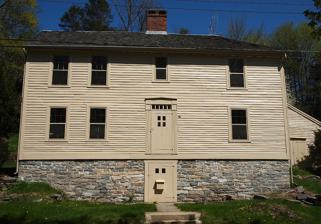
Building: Dr. Joshua Lathrop House
Country: United States of America
Year built: 1750
Historic house in Connecticut, United States United States historic place Dr. Joshua Lathrop House U.S. National Register of Historic Places U.S. Historic district Contributing property Show map of Connecticut Show map of the United States Location 377 Washington Street, Norwich, Connecticut Coordinates 41°32′48″N 72°5′18″W / 41.54667°N 72.08833°W / 41.54667; -72.08833 Area 2 acres (0.81 ha) Built 1750 Architectural style Colonial, Georgian, Saltbox Part of Norwichtown Historic District ( ID730019751 ) NRHP reference No. 70000727 Significant dates Added to NRHP December 29, 1970 Designated CP January 17, 1973 The Dr. Joshua Lathrop House is a historic house at 377 Washington Street in Norwich , Connecticut .  Built about 1750, it is an example of Georgian residential architecture of that period and further notable as the home of the first pharmacist in the state, who operated out of these premises.  The house was listed on the National Register of Historic Places on December 29, 1970, and is a contributing property to the Norwichtown Historic District . Description and history The Dr. Joshua Lathrop House is located in Norwich's historic Norwichtown area, on the east side of Washington Street just south of Lathrop Lane.  The house has two parts - an older saltbox section and a more typical Georgian 2 + 1 ⁄ 2 -story frame structure at the front, with a side gable roof and central chimney.  The house is built into a hillside, such that the front basement is fully exposed, and the main entrance is now made through an opening in the basement wall below the original entrance.  The facade is four bays wide, with an irregular placement that has the entrance at the center, two bays to its left, and one to its right.  The lean-to section at the rear is also two stories in height, with irregular placement of windows and doors.  The interior retains many original features, including wooden paneling and fireplaces. The house was built c. 1750 by Joshua Lathrop, who operated a drugstore there with his brother Daniel. This is believed to the first such operation in the Connecticut Colony .  Joshua Lathrop remained in partnership with his brother until 1774, and then with his nephews and son until his death in 1807.  The house may have further historic significance due to the possibility that Benedict Arnold may have lived here during his apprenticeship with the Lathrops. See also National Register of Historic Places listings in New London County, Connecticut References